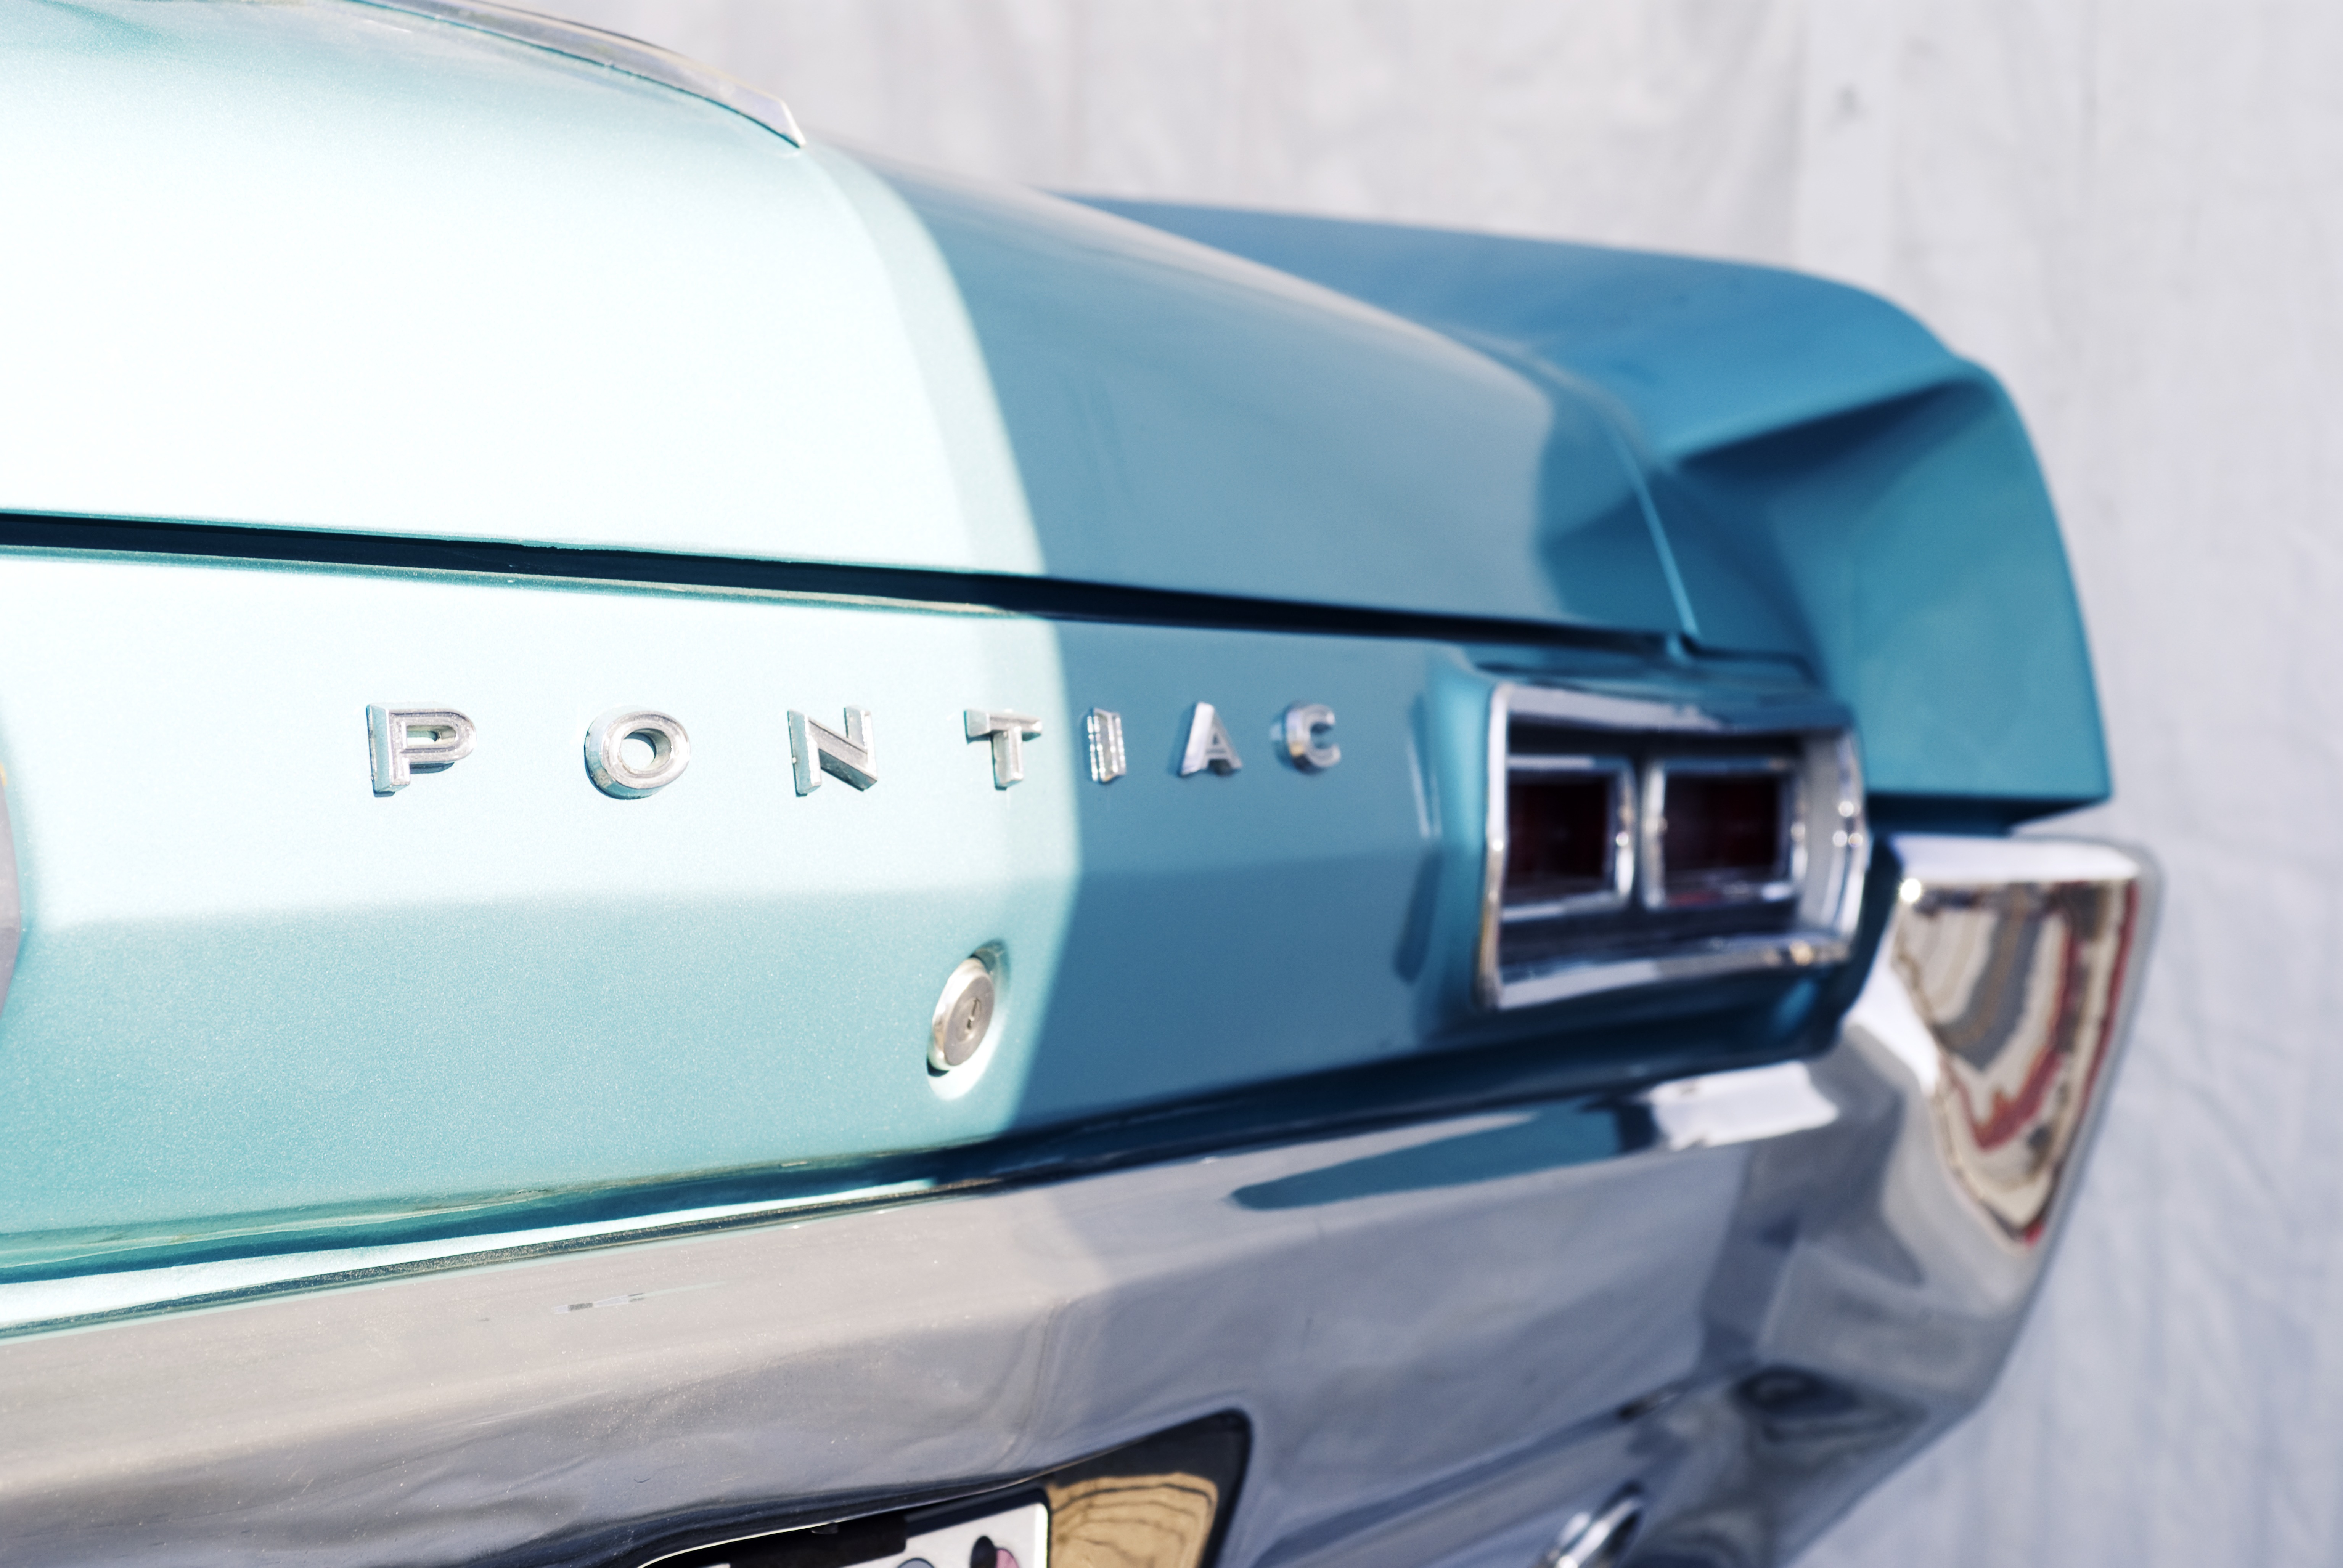
car, vintage, automobile, trunk, transportation, vehicle, auto, blue, bumper, muscle car, chrome, taillight, classic, pontiac, back light, ventura, automobile make, automotive exterior, luxury vehicle, rear light, tail light, backend